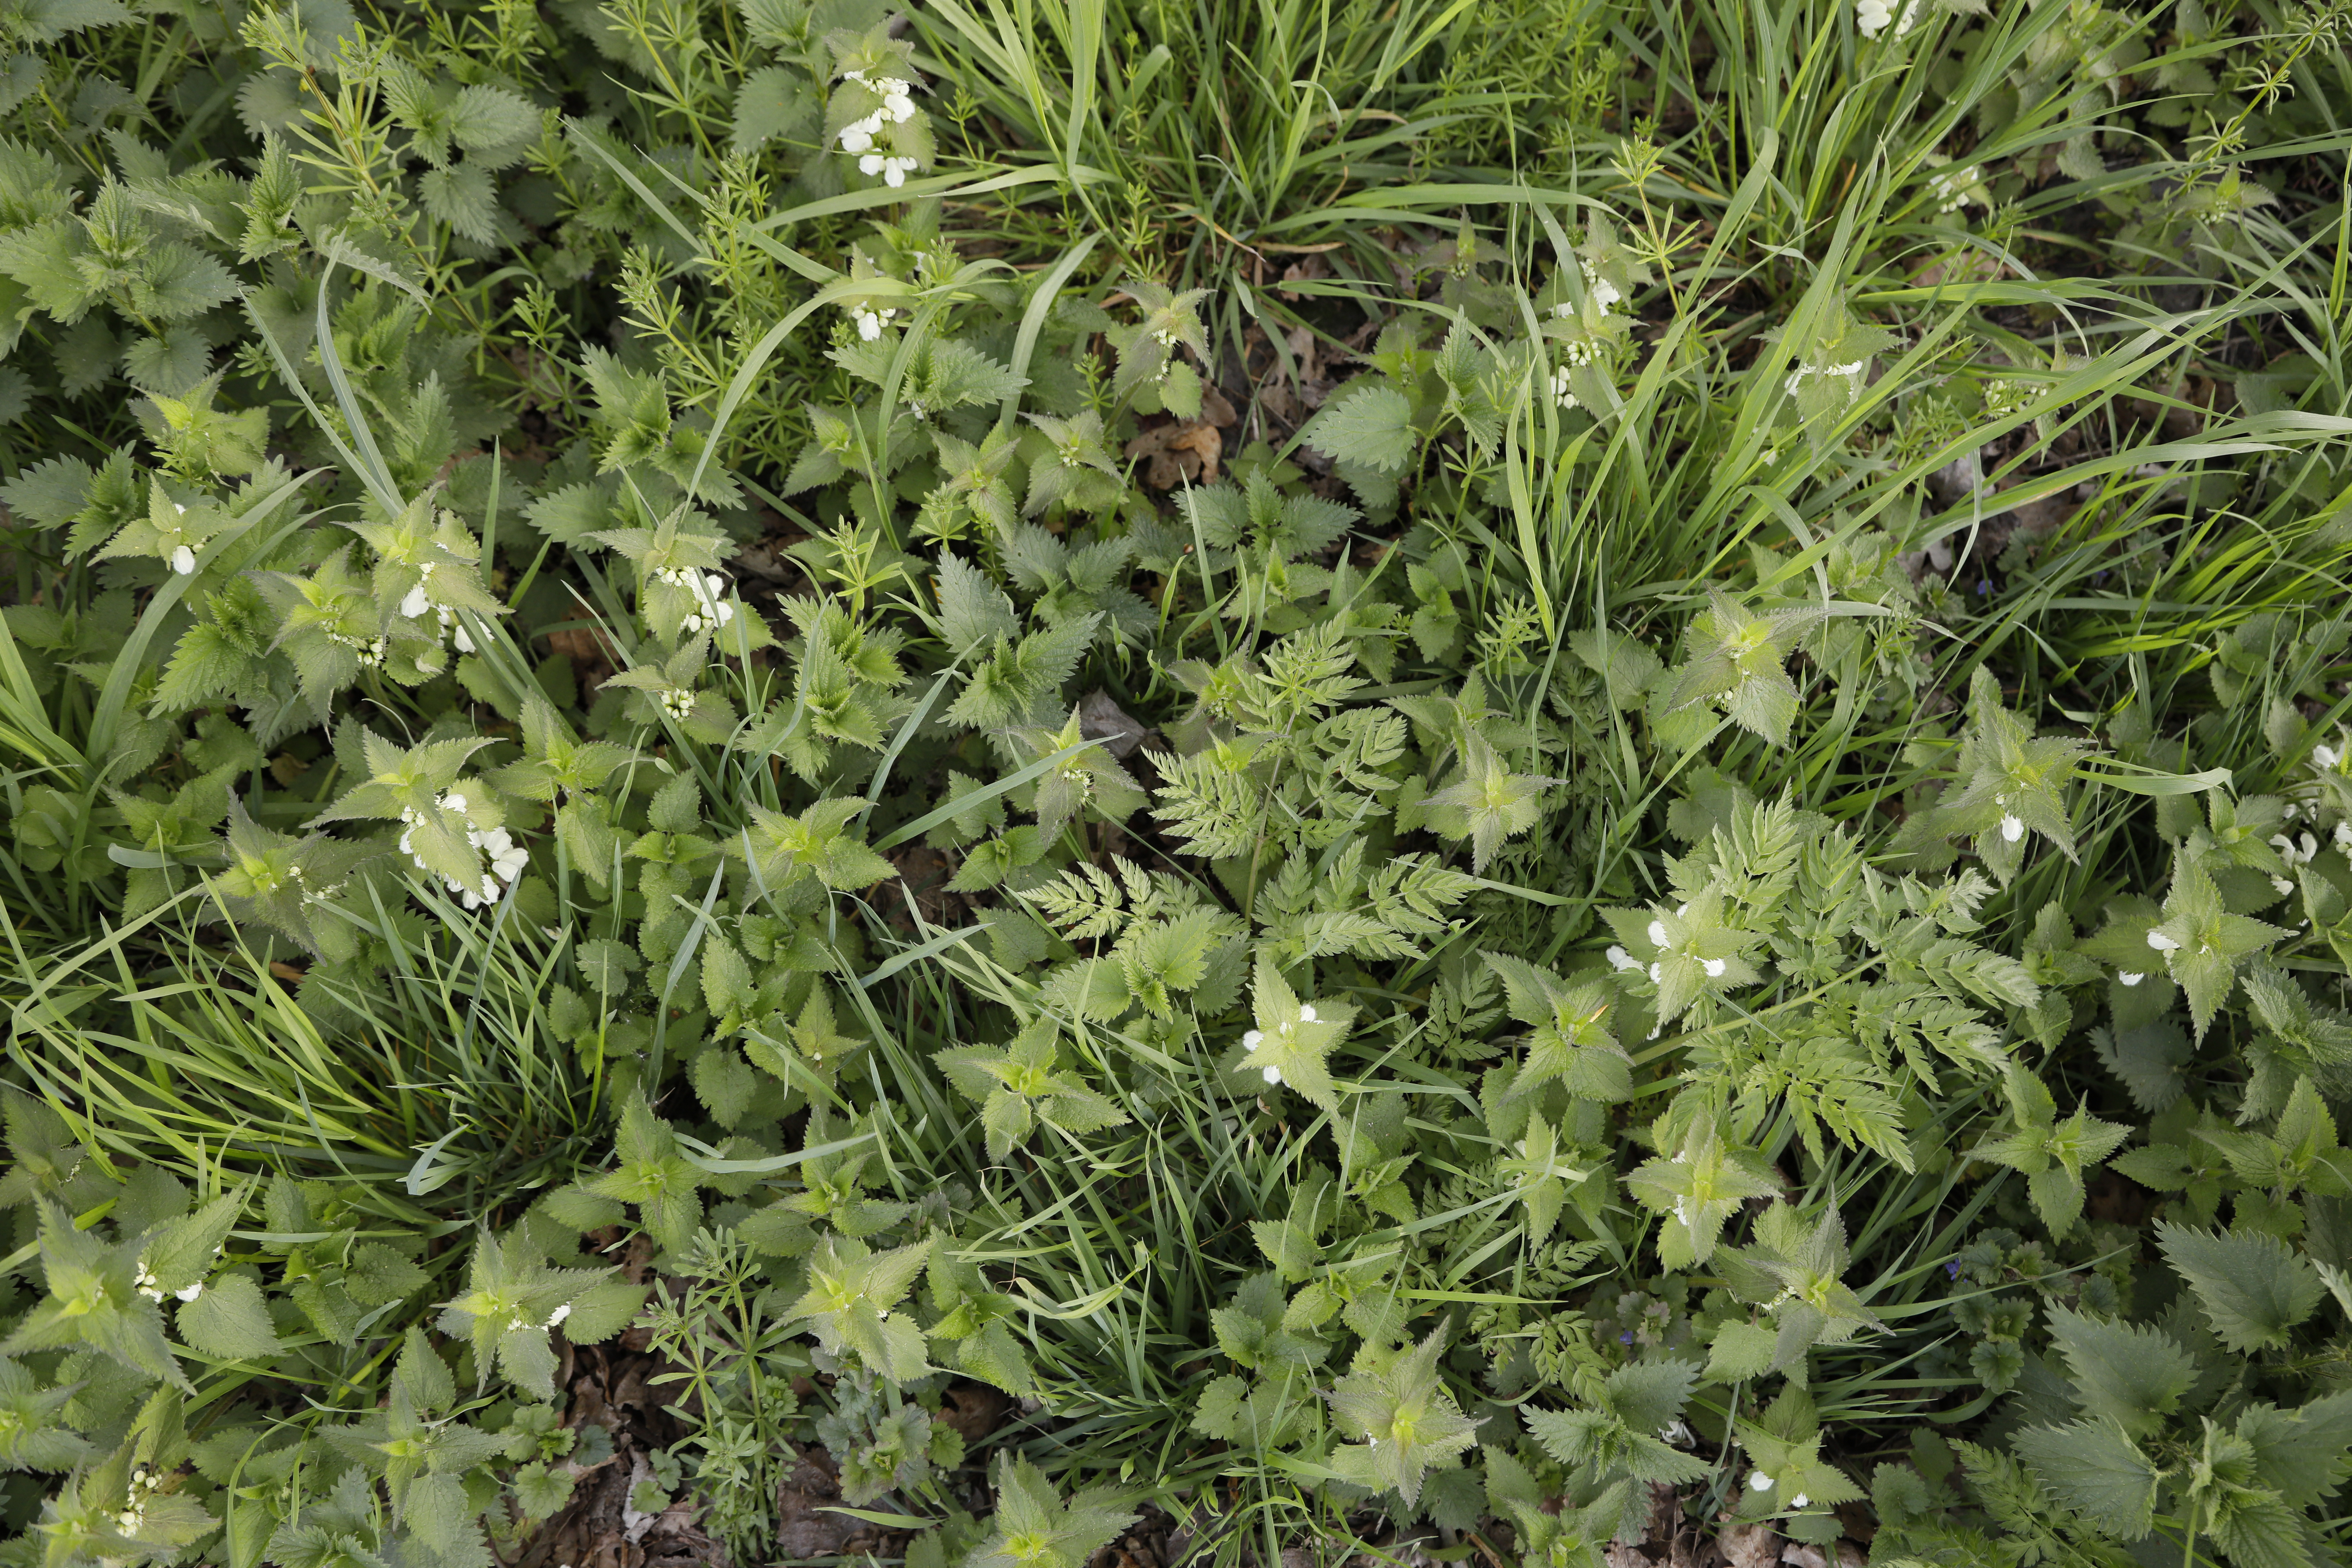
Plant species: Lamium album